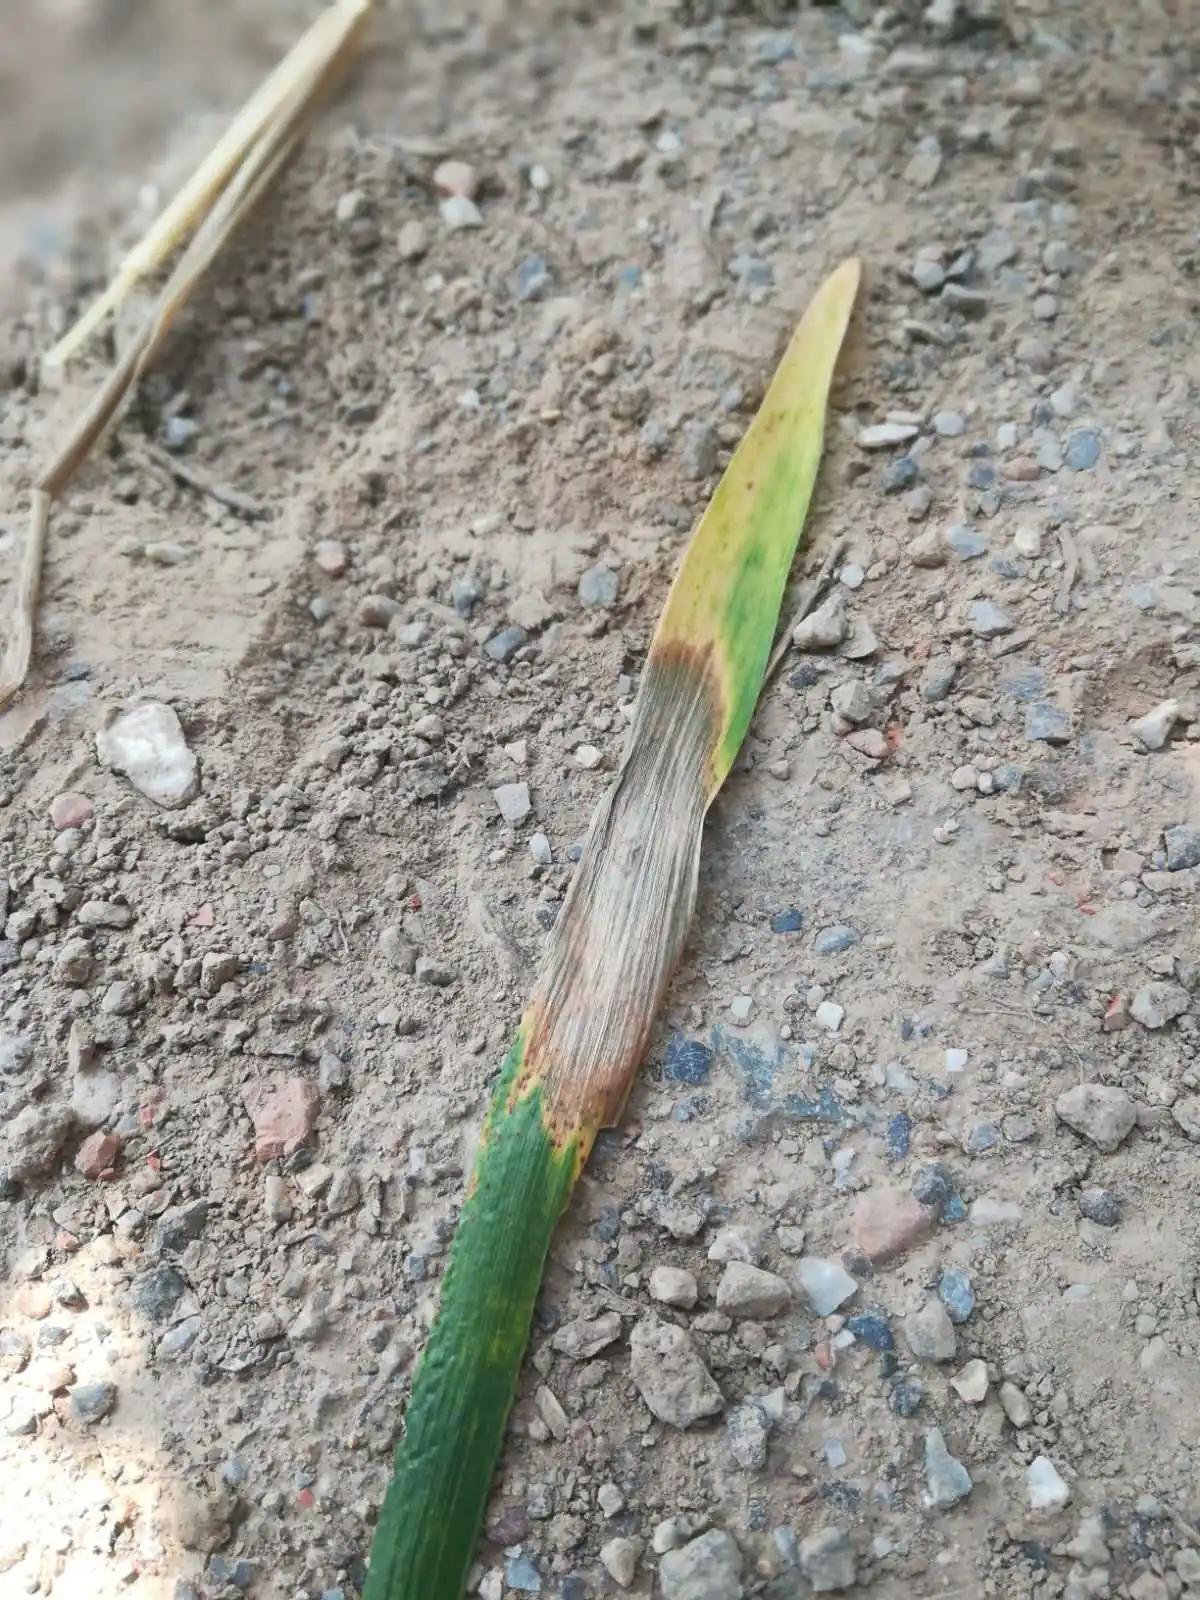
Plant: Wheat
Disease: wheat septoria blotch